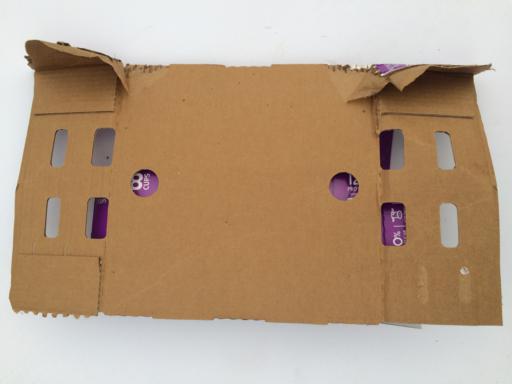
Label: cardboard